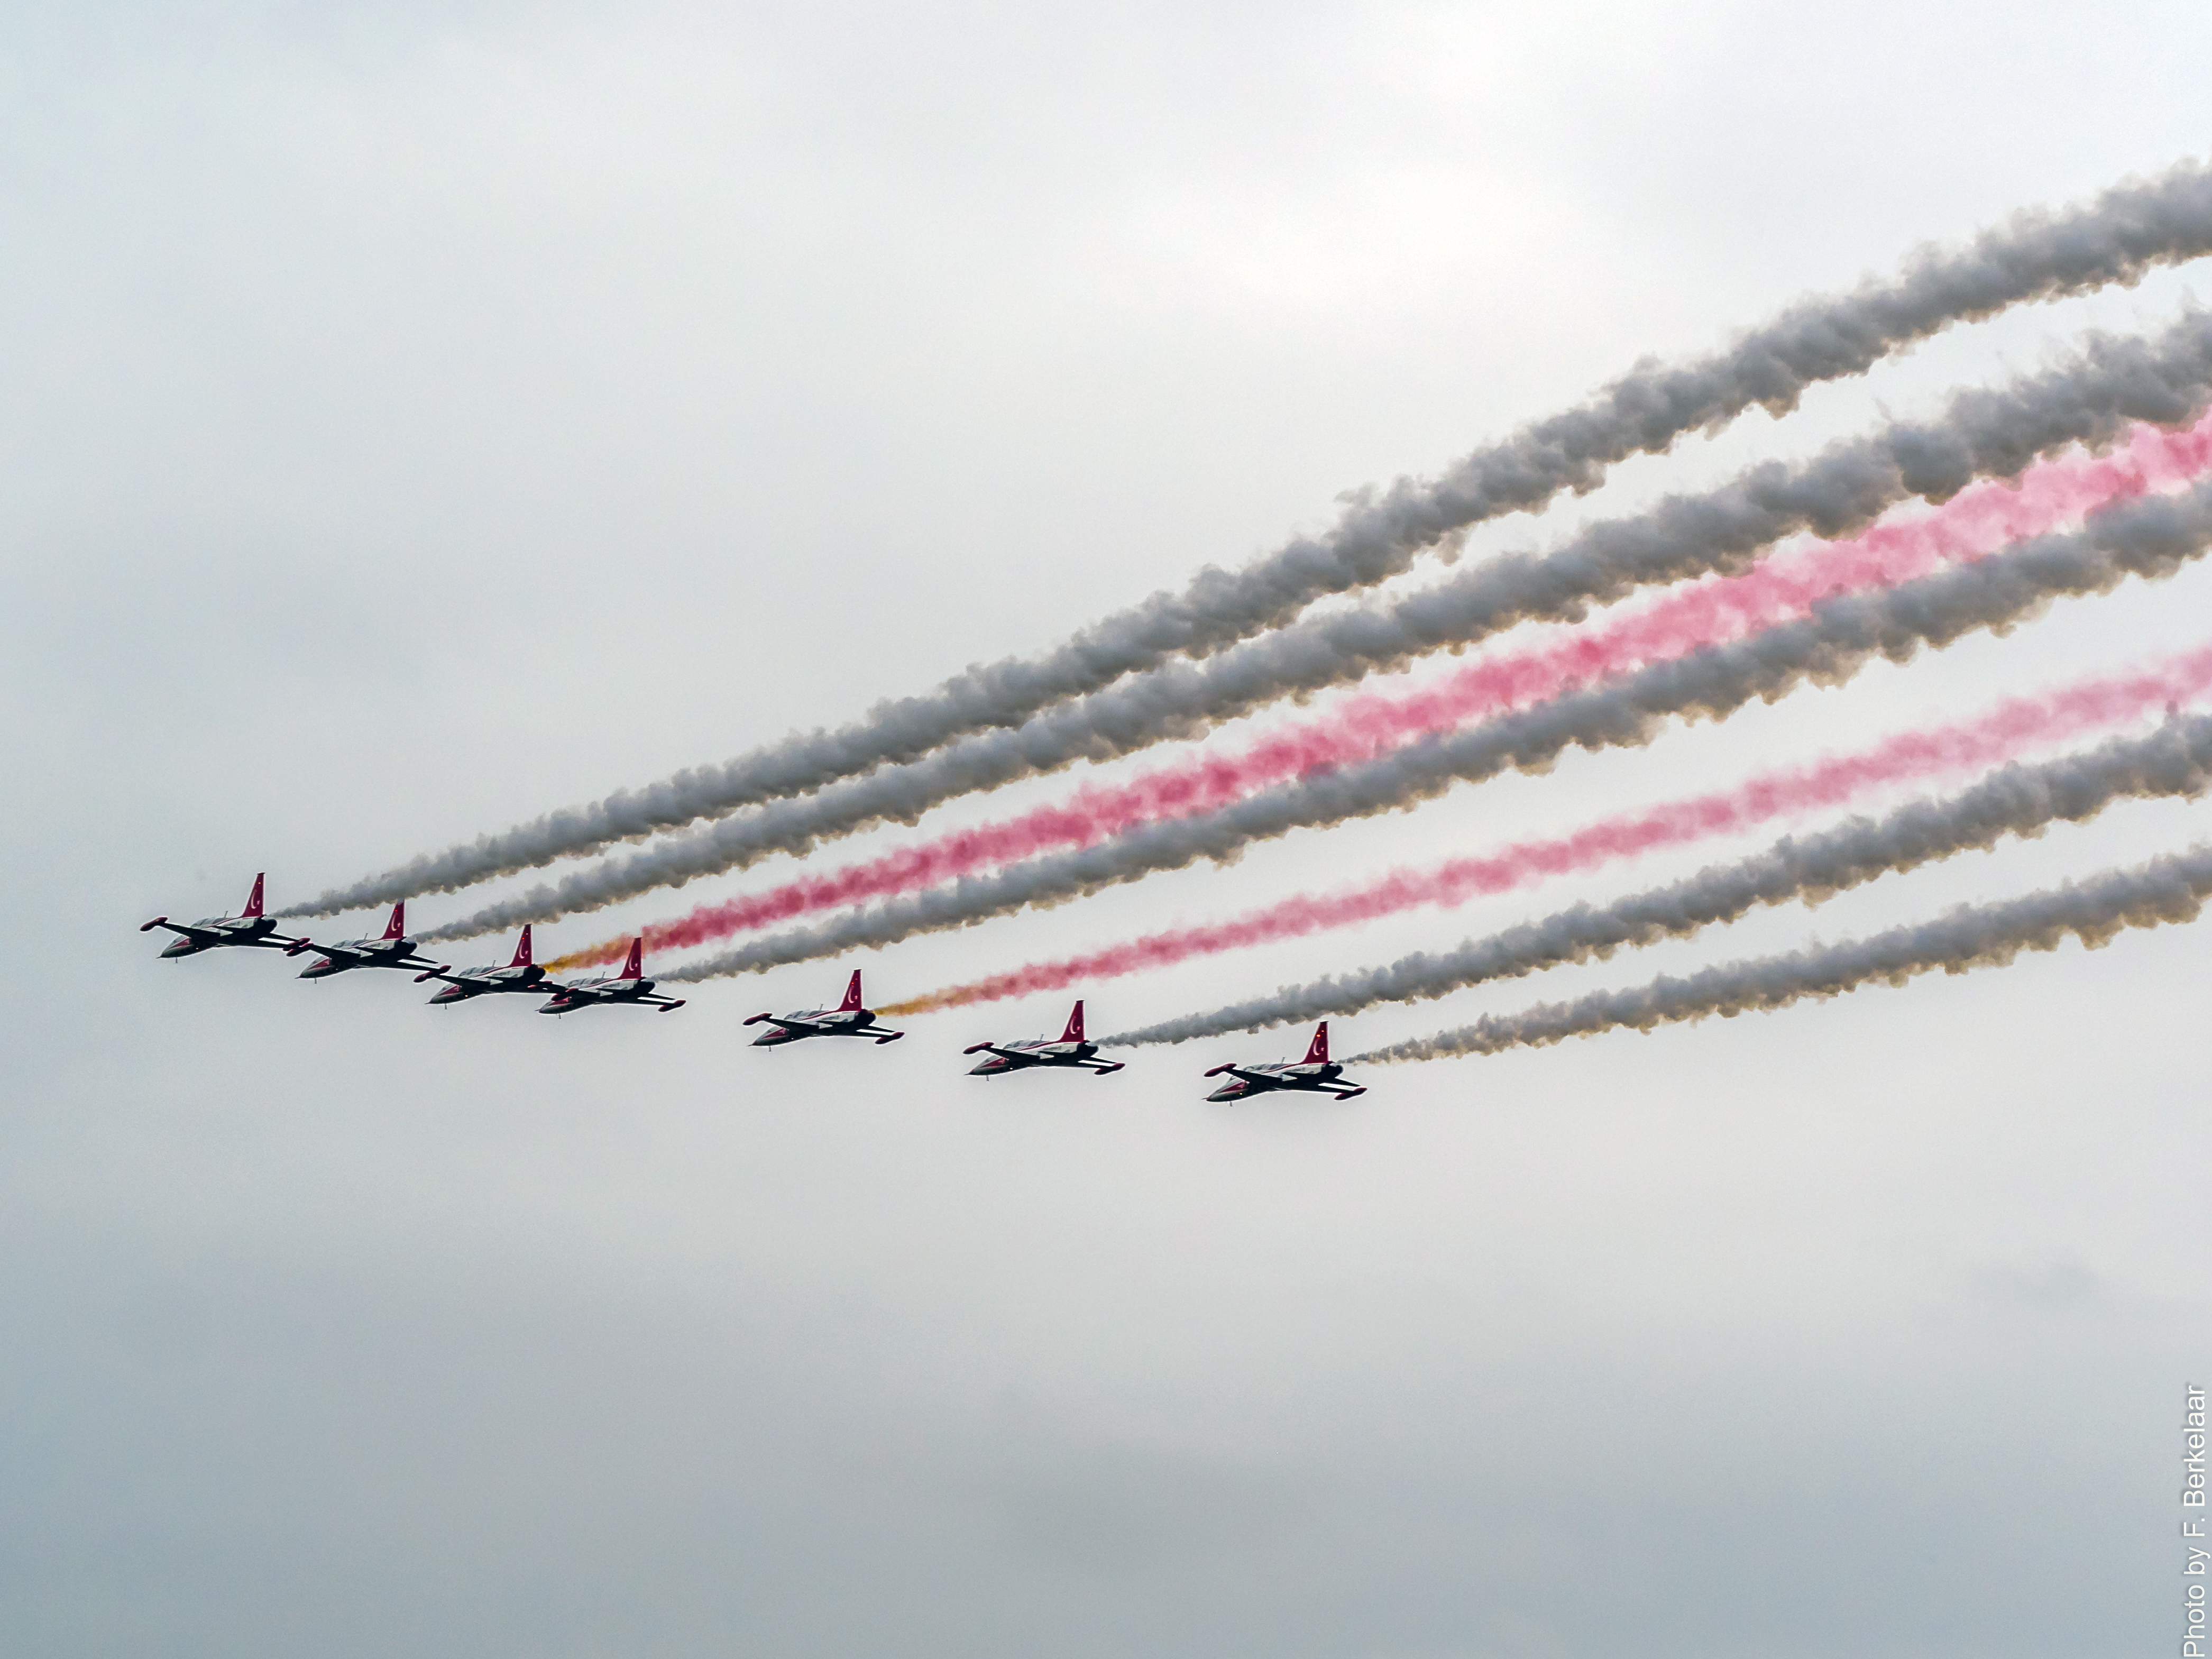
wing, line, vehicle, aviation, flight, nederland, koninklijkeluchtmacht, nl, leeuwarden, friesland, defensie, luchtmachtdagen, luchtmachtdagen2016, leeuwardenairport, vliegbasisleeuwarden, ljouwert, olympusm40150mmf28mc14, turkishstars, nf5freedomfighter, nf5, t rky ld zlar, frysl n, northropf5, jachtbommenwerper, turkischairforce, air show, aerobatics, atmosphere of earth